Hanomag

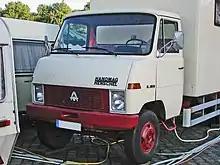
Hanomag-Henschel F 65

In 1964, Rheinstahl took over Henschel-Werke and in a reverse of history the company was merged with Hanomag.